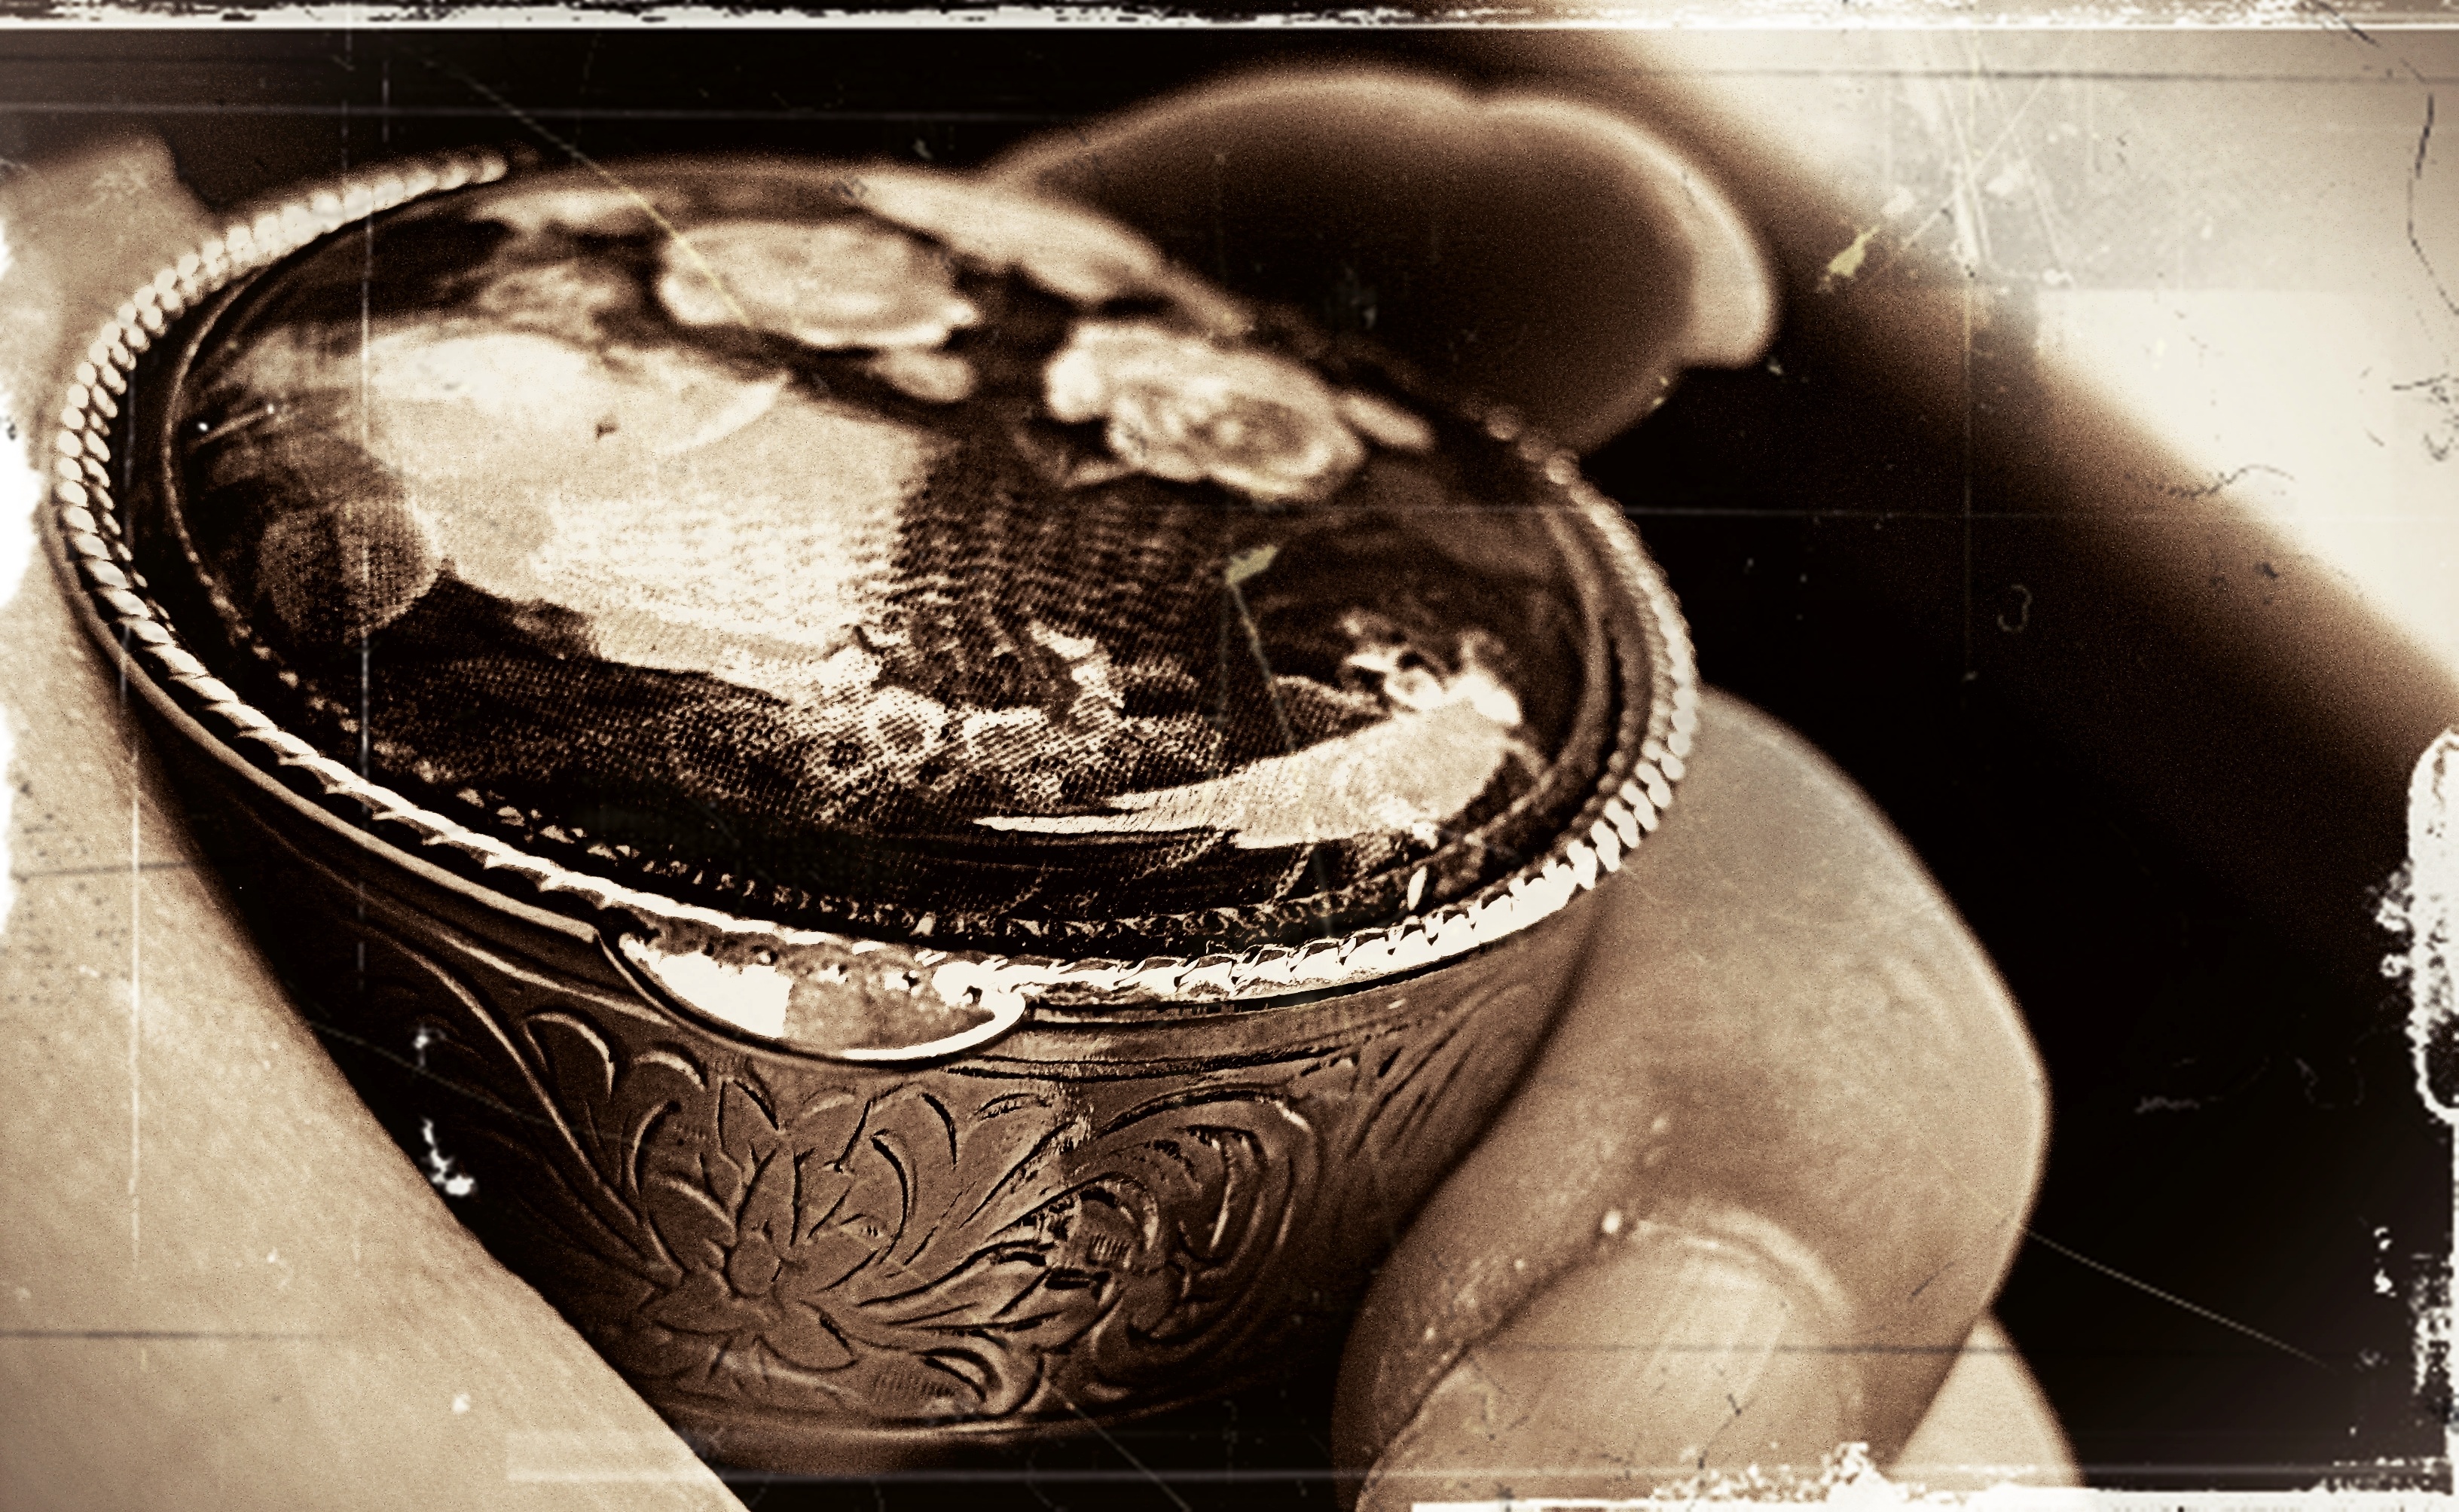
hand, photography, antique, old, black, close up, image, organ, secret, safe